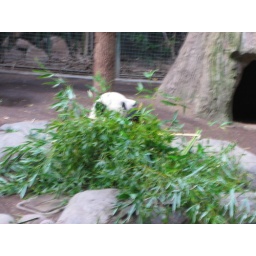
Panda bear in a mountain of bamboo. 2007-12-16